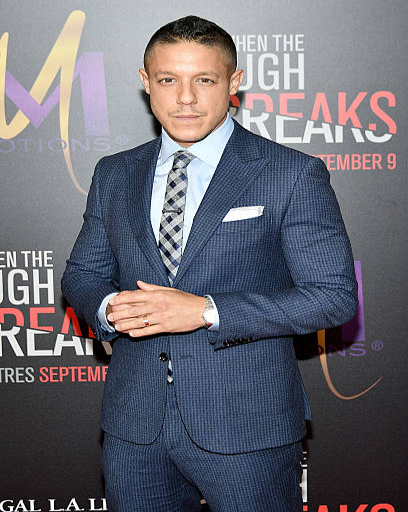
actor attends the premiere of production company 's .